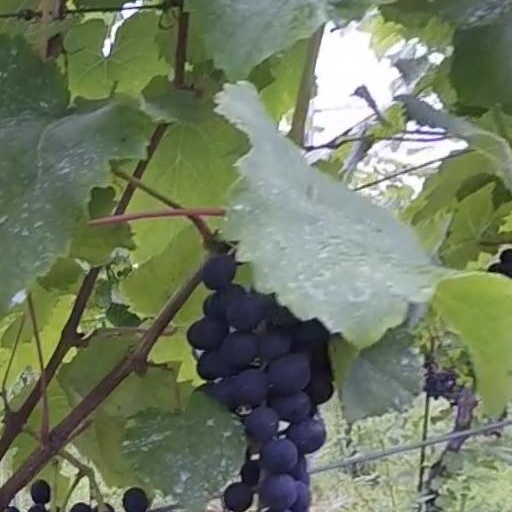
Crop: grape